Ardèche

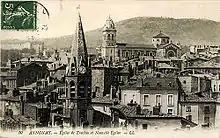
Annonay in the early 20th century

In the Napoleonic period, the Ardèche entered a period of increasingly prosperous inconspicuousness. After a period of eclipse, Viviers was reestablished in 1822 as the site of the see of the bishops of Ardèche, where it remains to this day. During the 19th century, modest economic growth took place. The population grew from 273,000 in 1793 to 388,500 in 1861. The silkworm industry boomed until 1855, when disease affected the worms and competition with China undermined the industry's profitability. Mining at Privas saw the exploitation of local iron ore, which was quickly depleted. As a result, six blast furnaces were established, but they were only moderately profitable, the last closing at Pouzain in 1929.